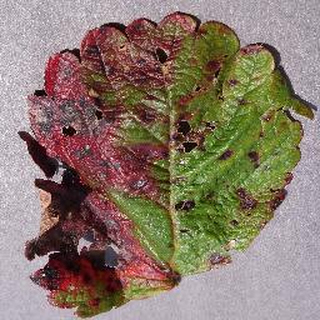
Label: strawberry_leaf_scorch